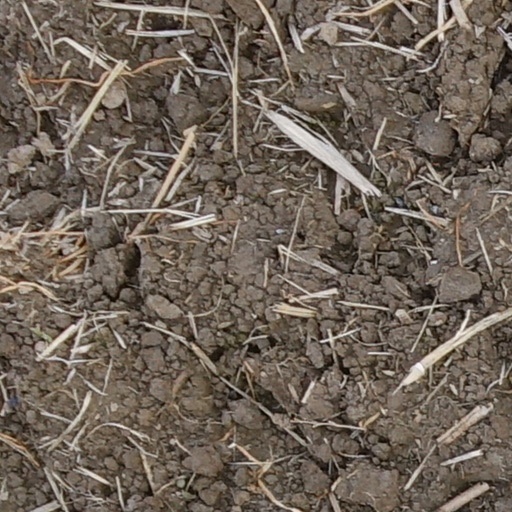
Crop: wheat